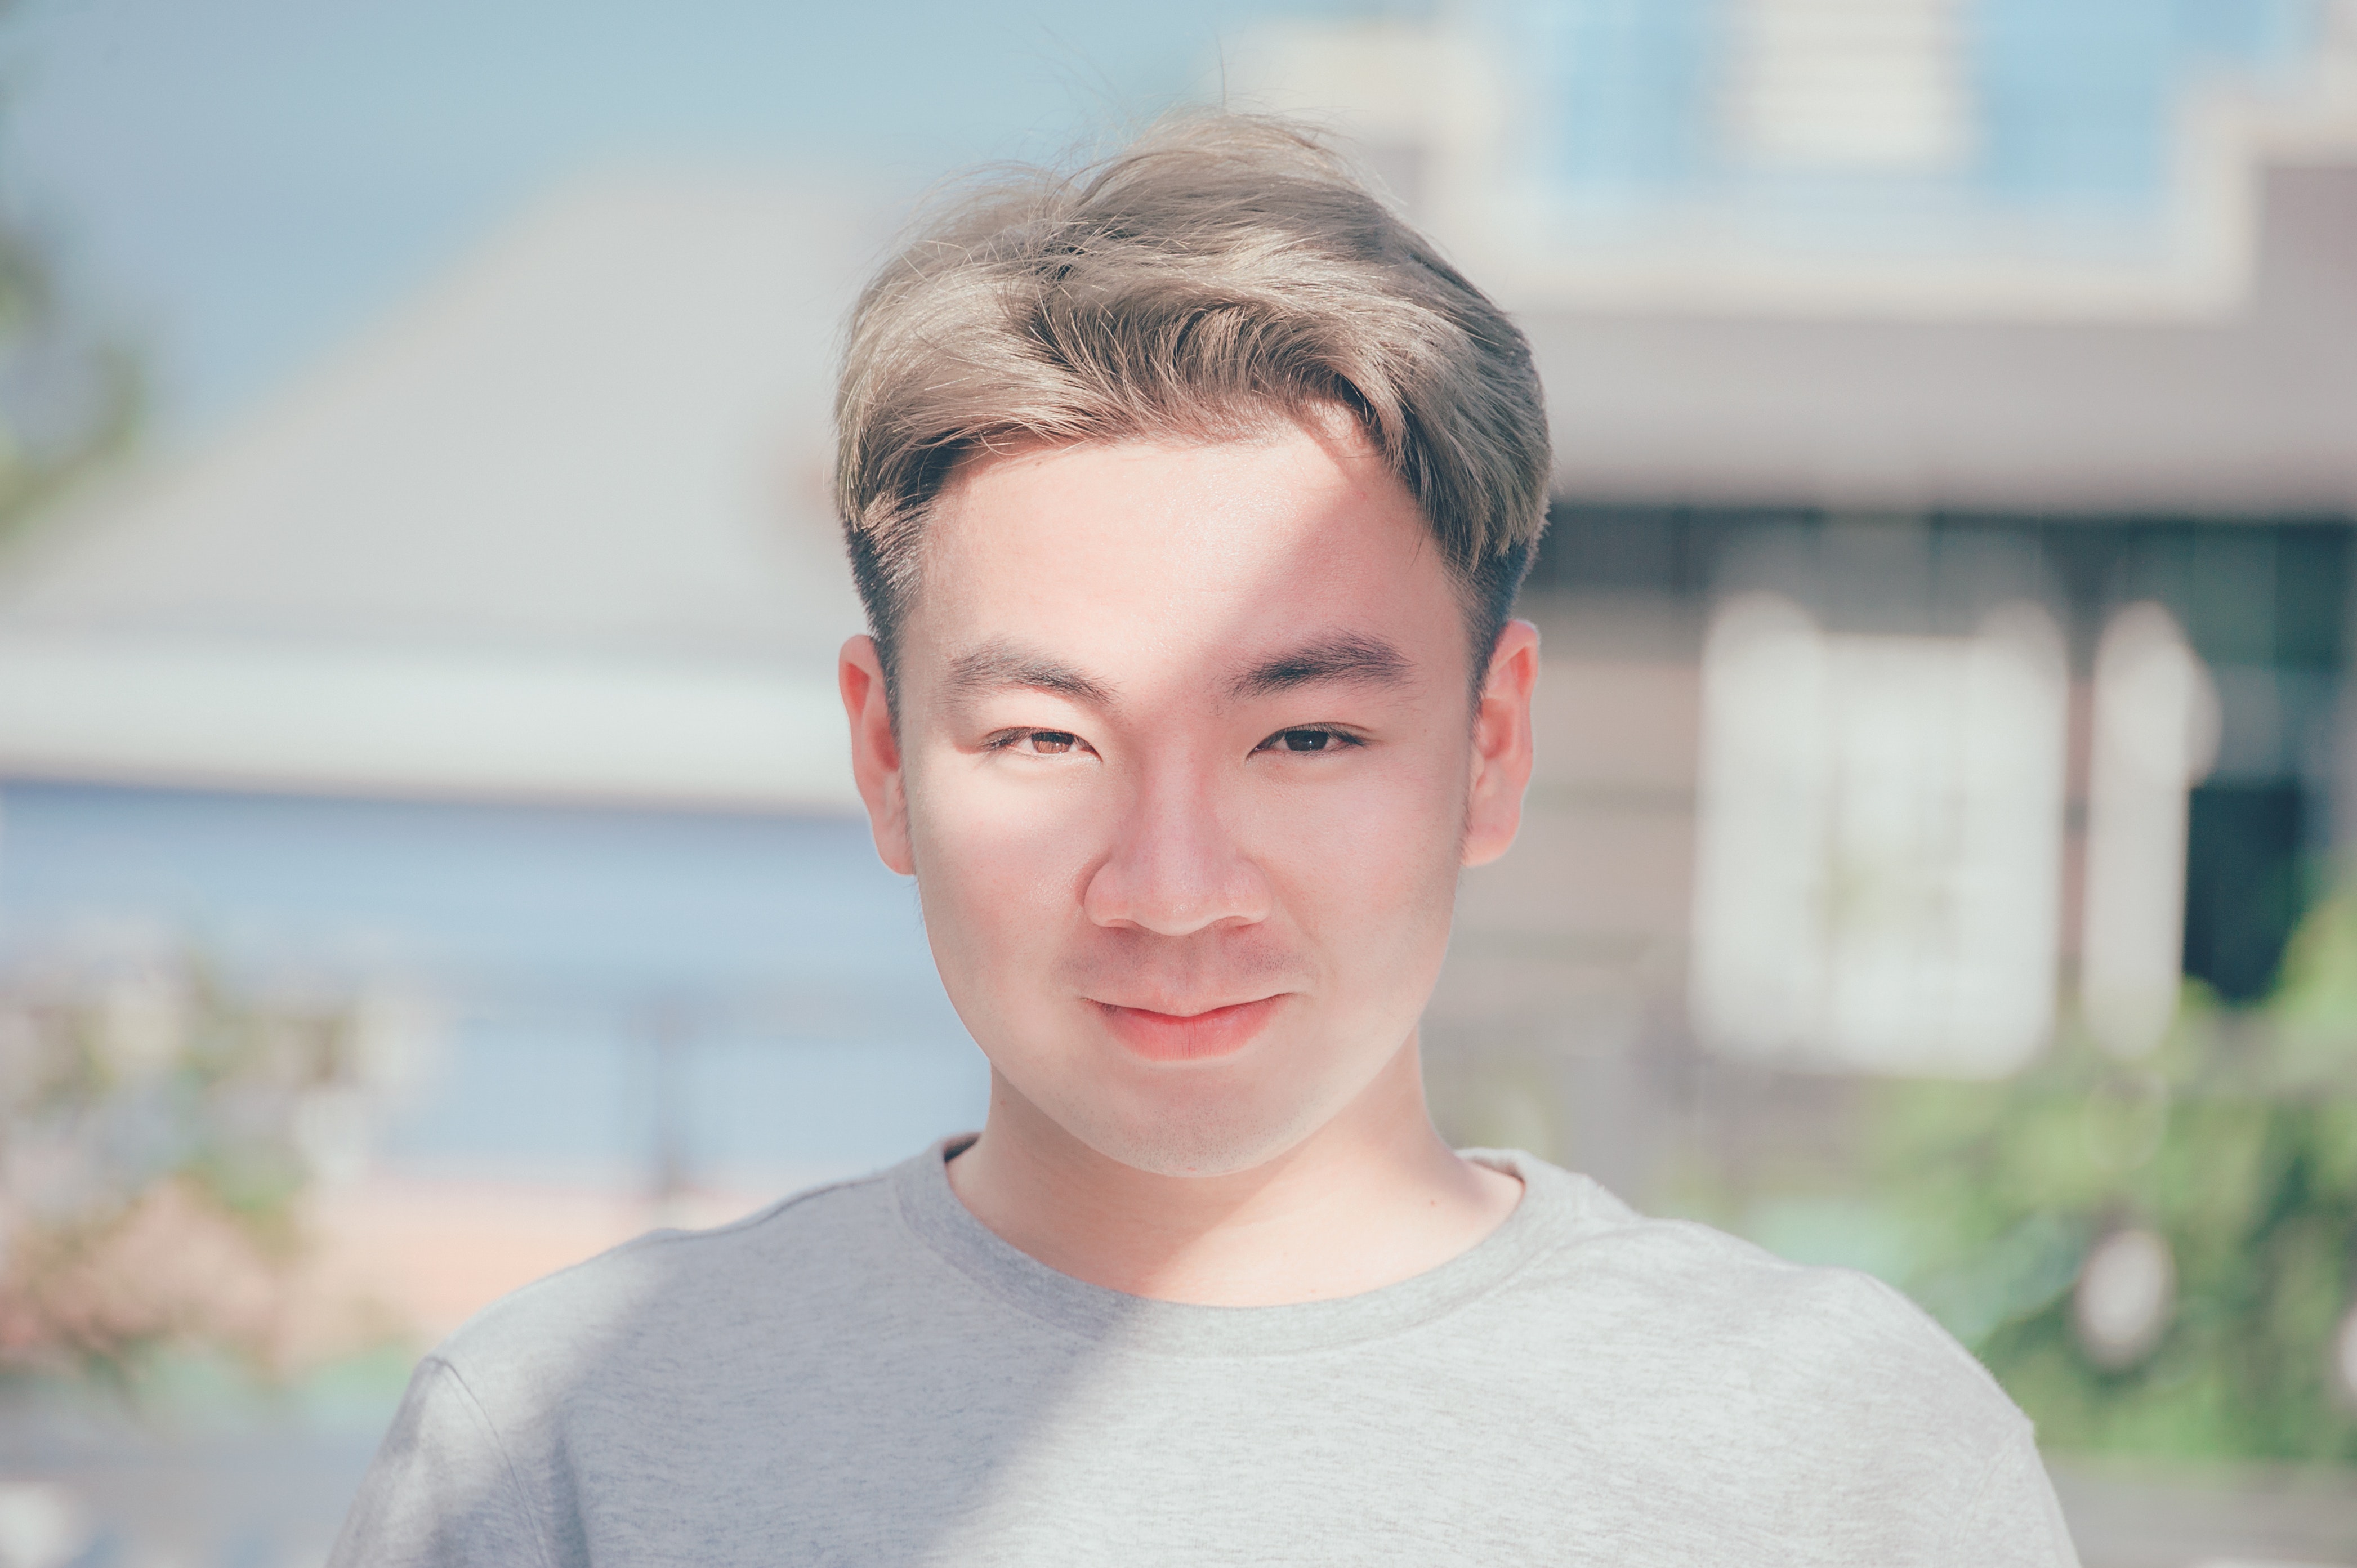
face, hair, eyebrow, forehead, skin, chin, head, hairstyle, lip, beauty, cheek, eye, blond, smile, jaw, human, photography, cool, portrait photography, neck, ear, brown hair, portrait